Jhonny Peralta

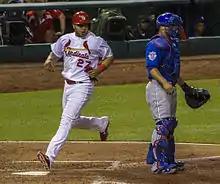
Peralta scoring in 2014

On November 24, 2013, Peralta signed a four-year contract worth $53 million with the St. Louis Cardinals. Featuring a declining salary structure, the contract commenced with his salary at $15.5 million in 2014, then $15 million, $12.5 million, and finally $10 million in 2017. Without a qualifying offer from the Tigers, the Cardinals were not obligated to return a first-round draft pick.